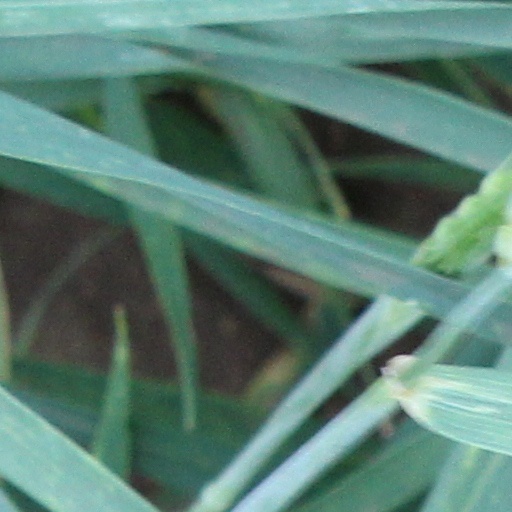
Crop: wheat